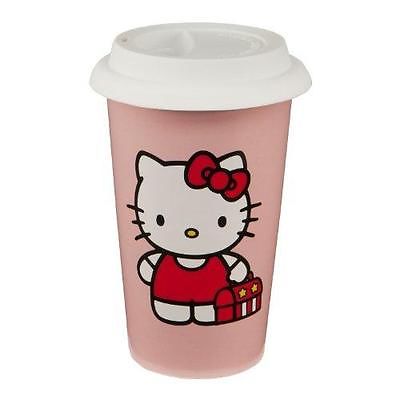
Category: mug